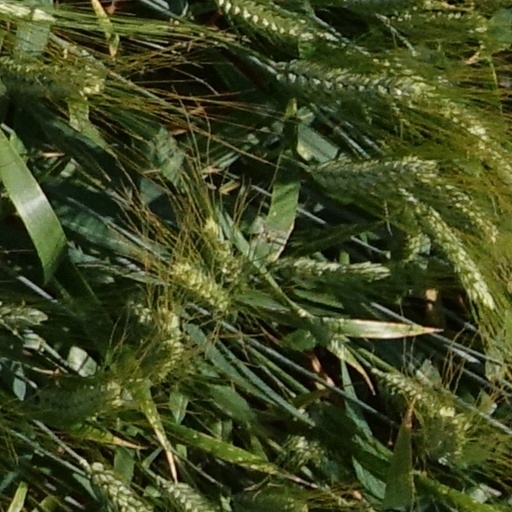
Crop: wheat